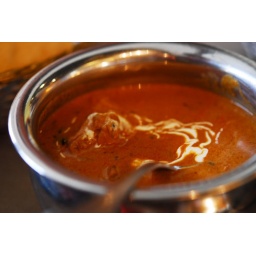
Barbequed chicken pieces in rich gravy topped with a dash of cream and home churned butter